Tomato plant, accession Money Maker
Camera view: tilt-top (135 deg); turntable rotation: 270 degrees
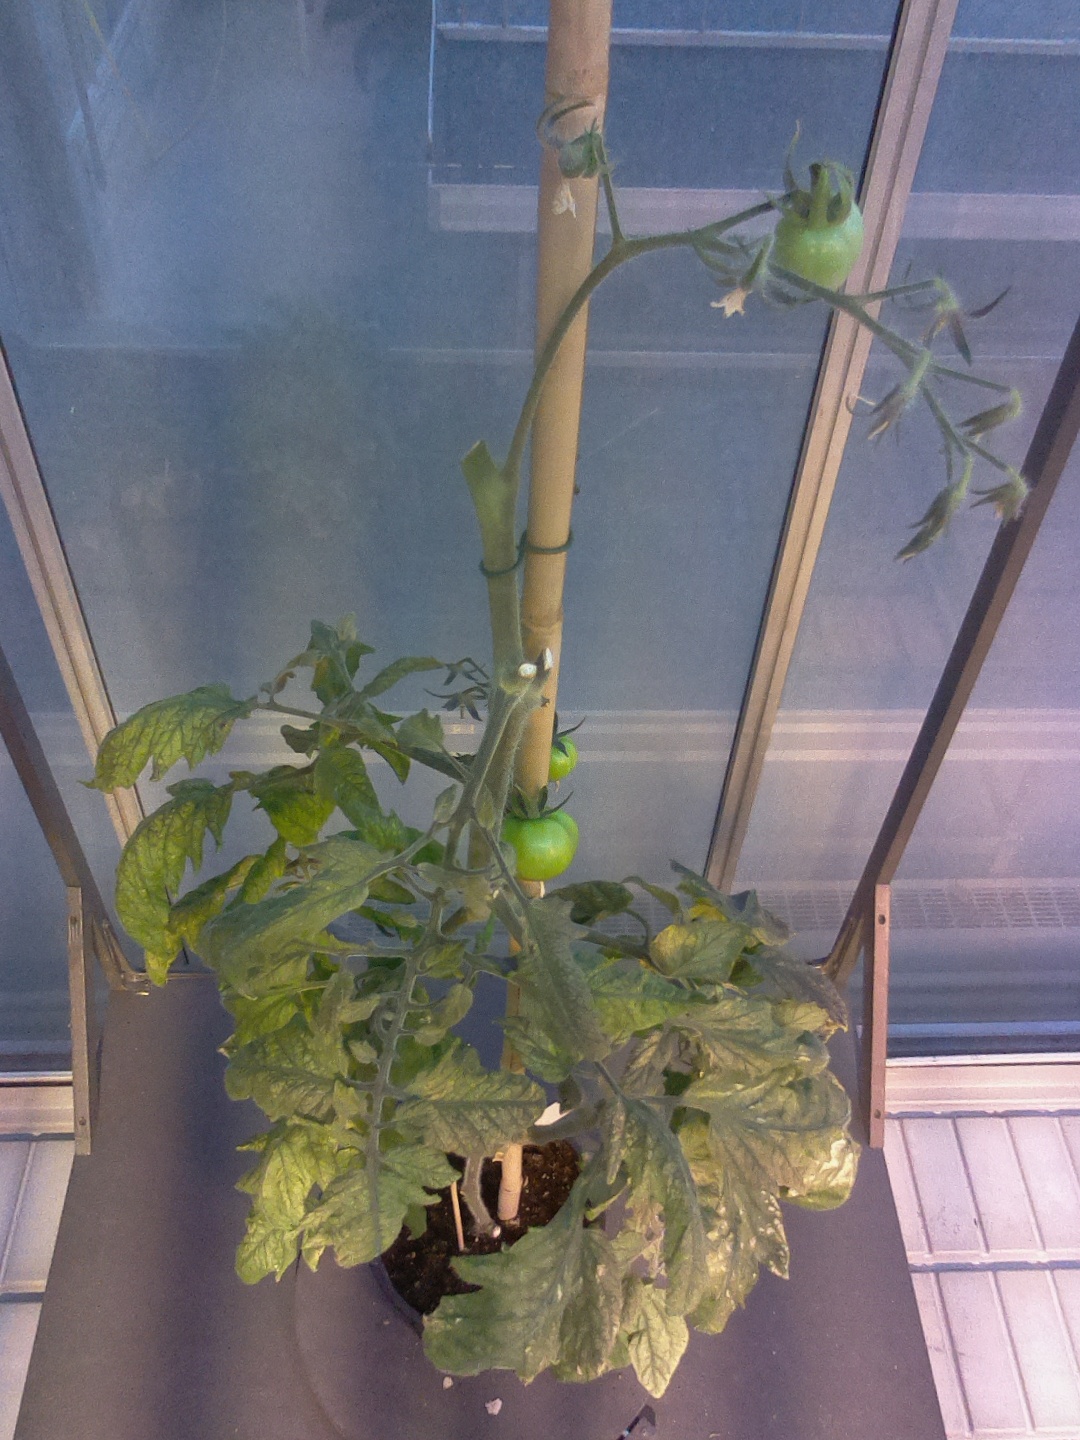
BBCH growth stage 76: 60%-70% of final fruit size